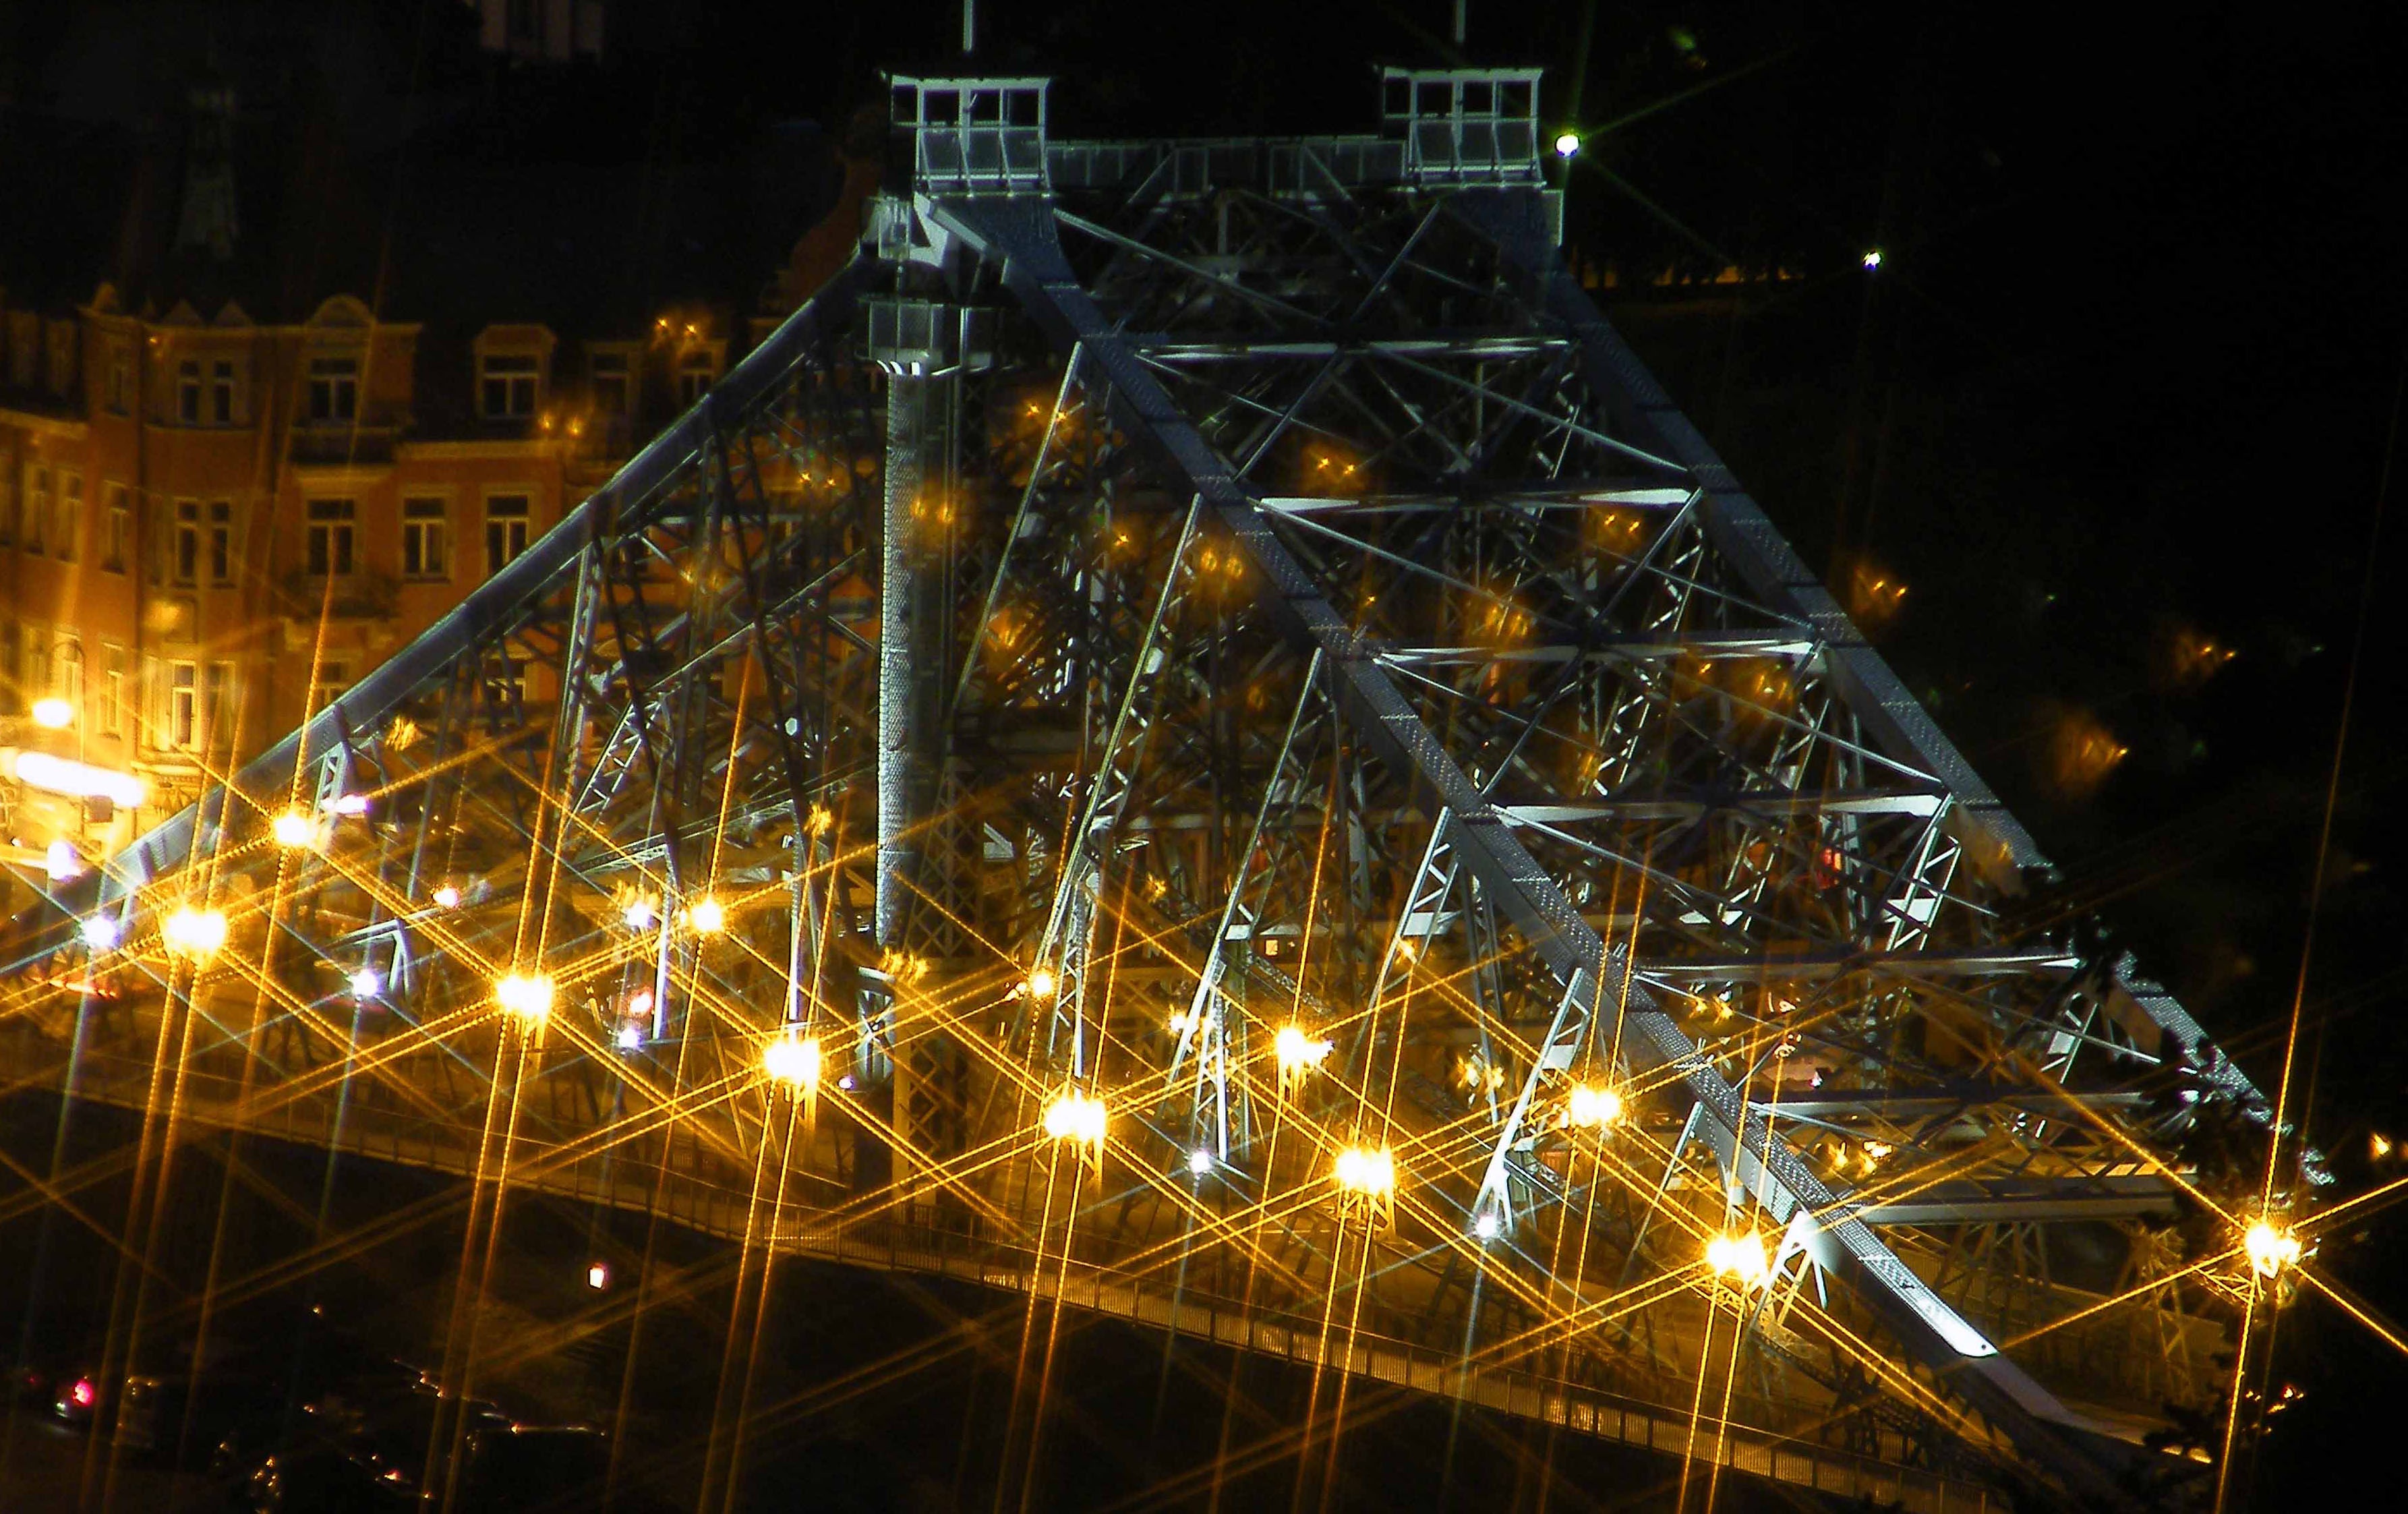
light, architecture, bridge, night, building, river, cityscape, reflection, lighting, illuminated, elbe, dresden, night photograph, steel bridge, christmas lights, blue wonder, bridge blue wonder, elbe bridge